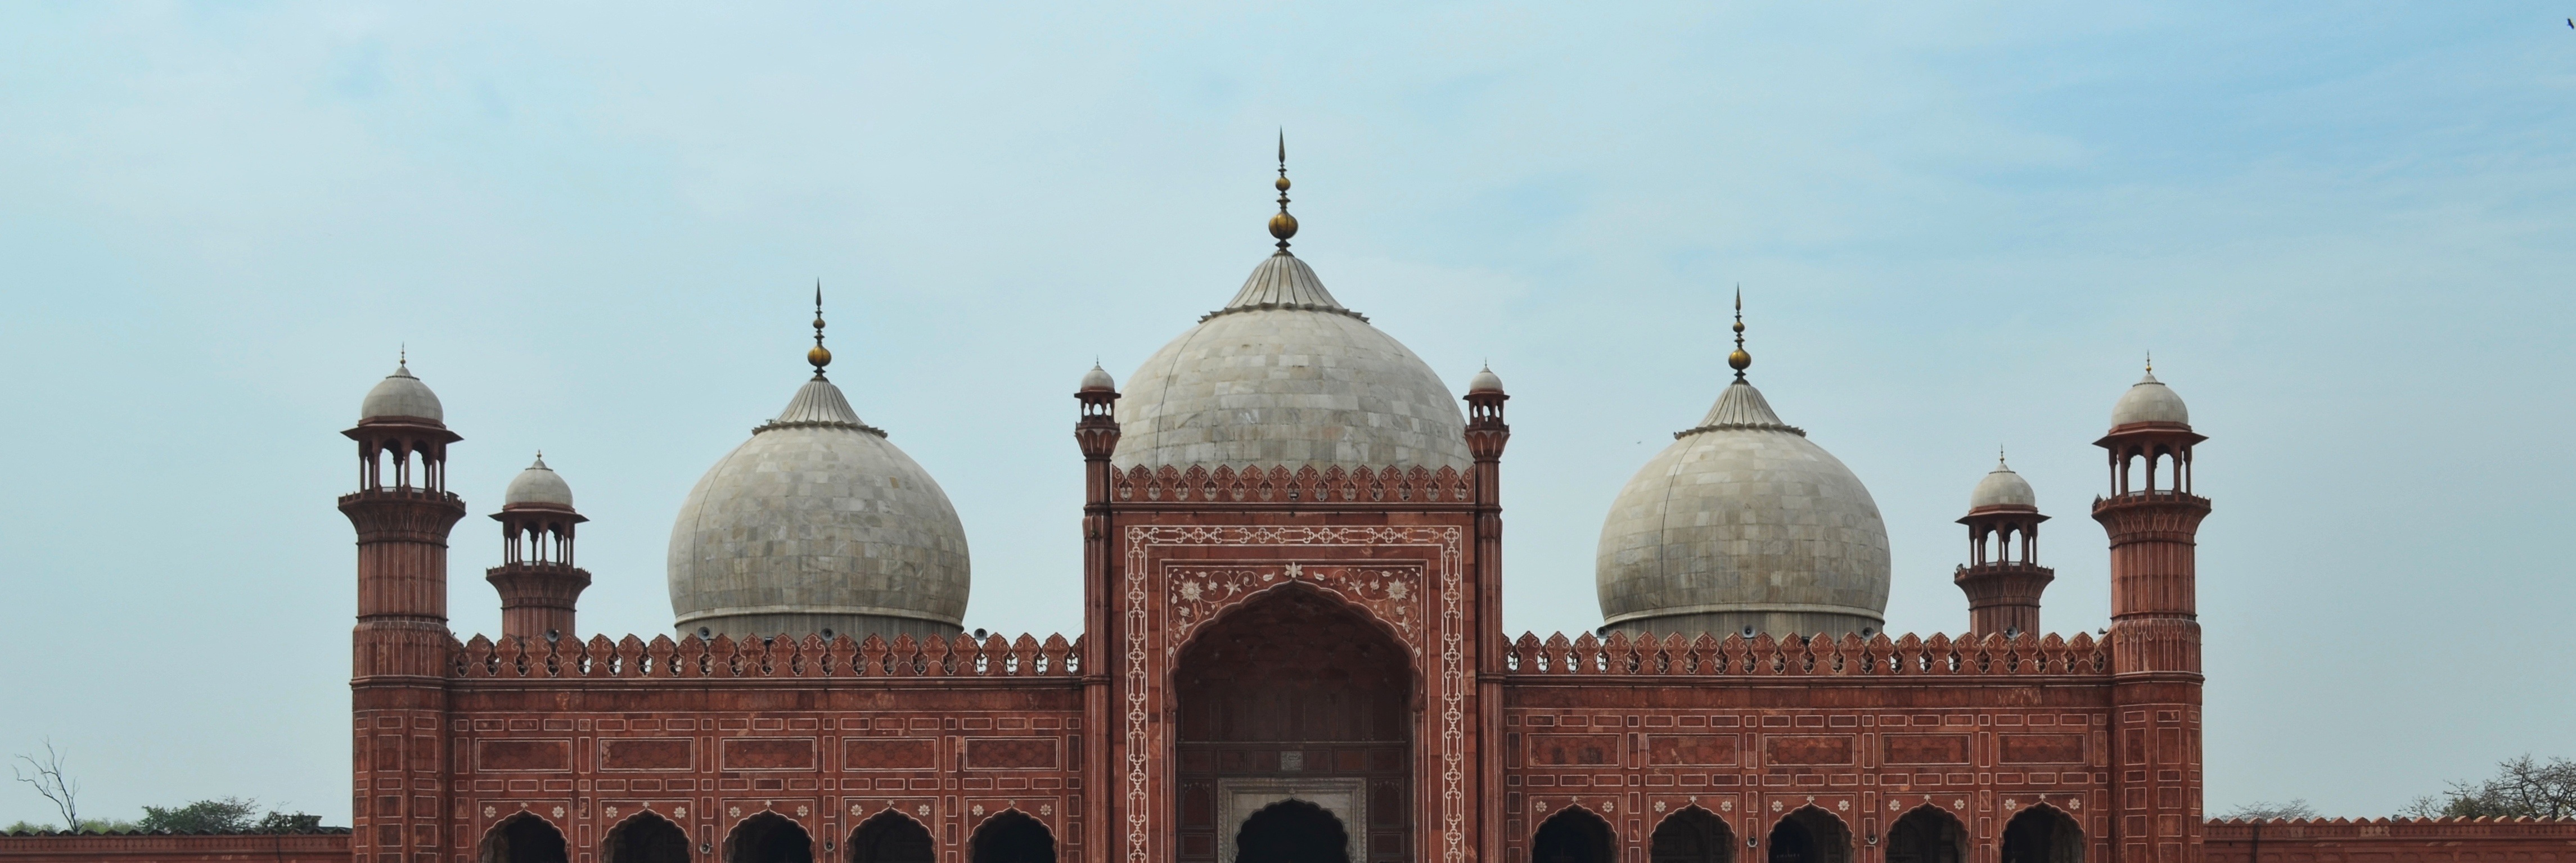
sky, building, old, stone, monument, tourist, travel, construction, symbol, religion, ancient, landmark, cathedral, attraction, historic, tourism, place of worship, mosque, culture, history, islam, famous, heritage, historical, basilica, mughal, pakistan, historic site, shahi mosque, lahore, mosue, badshahi, shahi, byzantine architecture